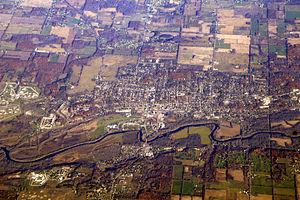
Ionia est une ville située dans l’État américain du Michigan. Elle est le siège du comté de Ionia. Selon le recensement de 2000, sa population est de 10 569 habitants.